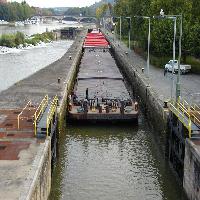
Weather: cloudy or overcast